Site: brandenburg
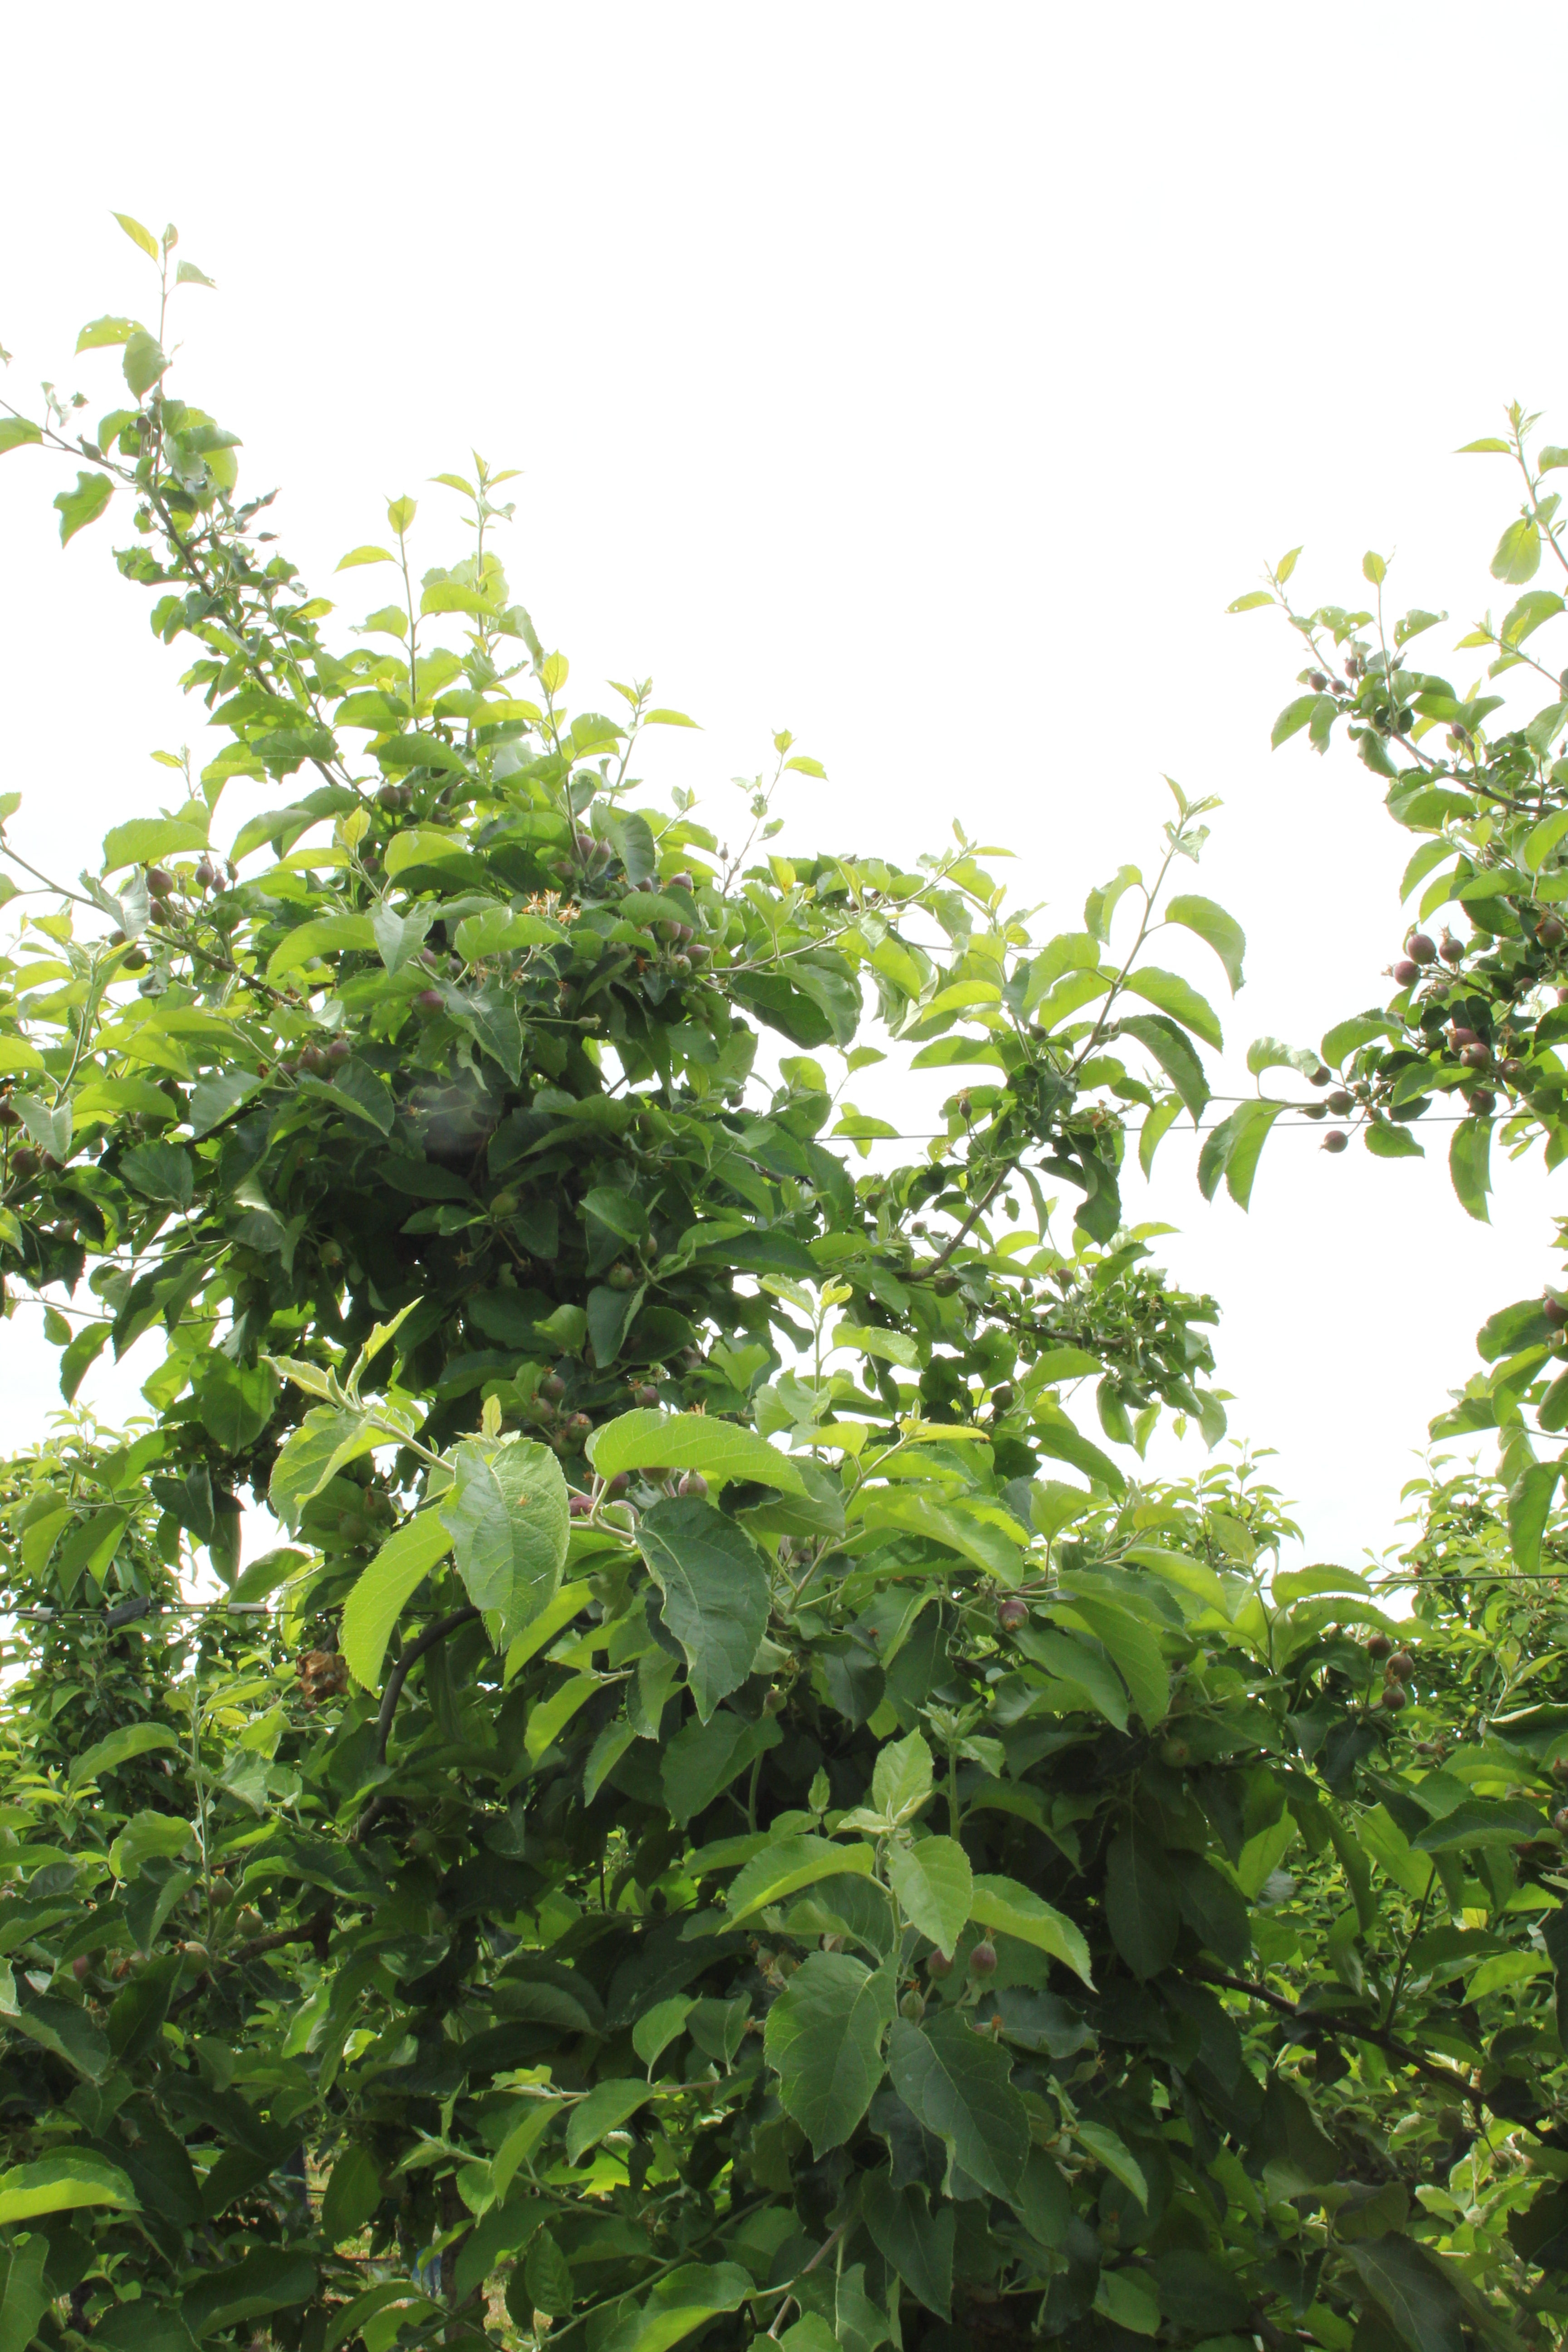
Growth stage (BBCH 72): Development of fruit